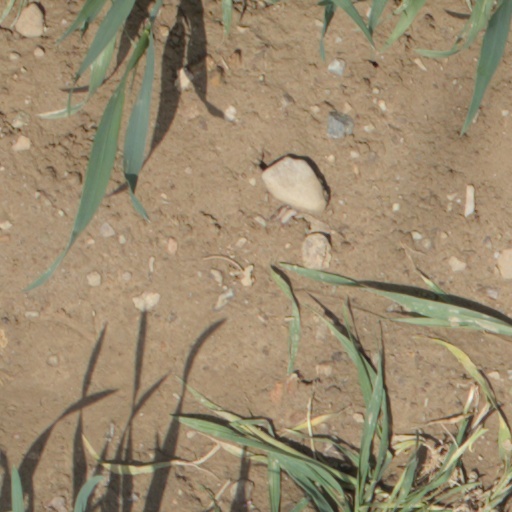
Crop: wheat